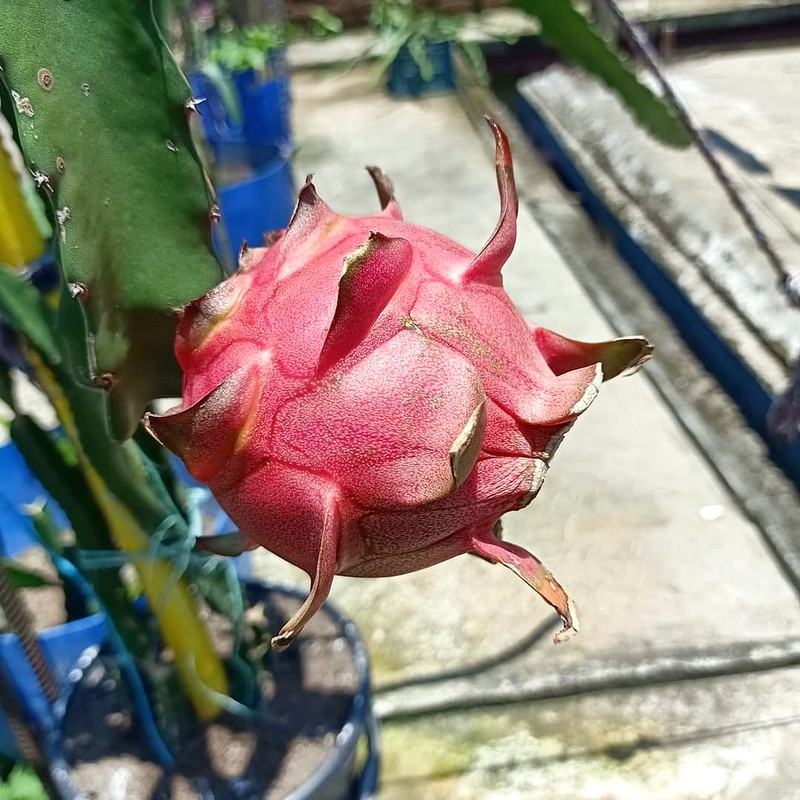
Label: Fresh Dragon Fruit